Eugen von Falkenhayn

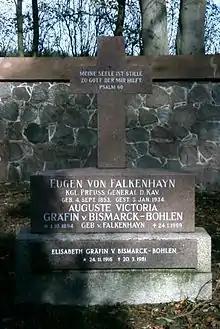
Eugen von Falkenhayn's grave in Steinfurth near Karlsburg in Western Pomerania

Falkenhayn was reactivated in the beginning of World War I and became commanding general of the XXII Reserve Corps on 10 September 1914. His Corps fought in the Battle of Flandres, in the Battle of Gorlice-Tarnów, in Serbia as part of the Austrian III Army under General Kövess. In 1916 the XXII Reserve Corps was deployed at the Battle of Verdun and sent to the Eastern Front (World War I) to counter the Brusilov Offensive, it returned to Germany in November 1918 and Falkenhayn retired on 30 June 1919.